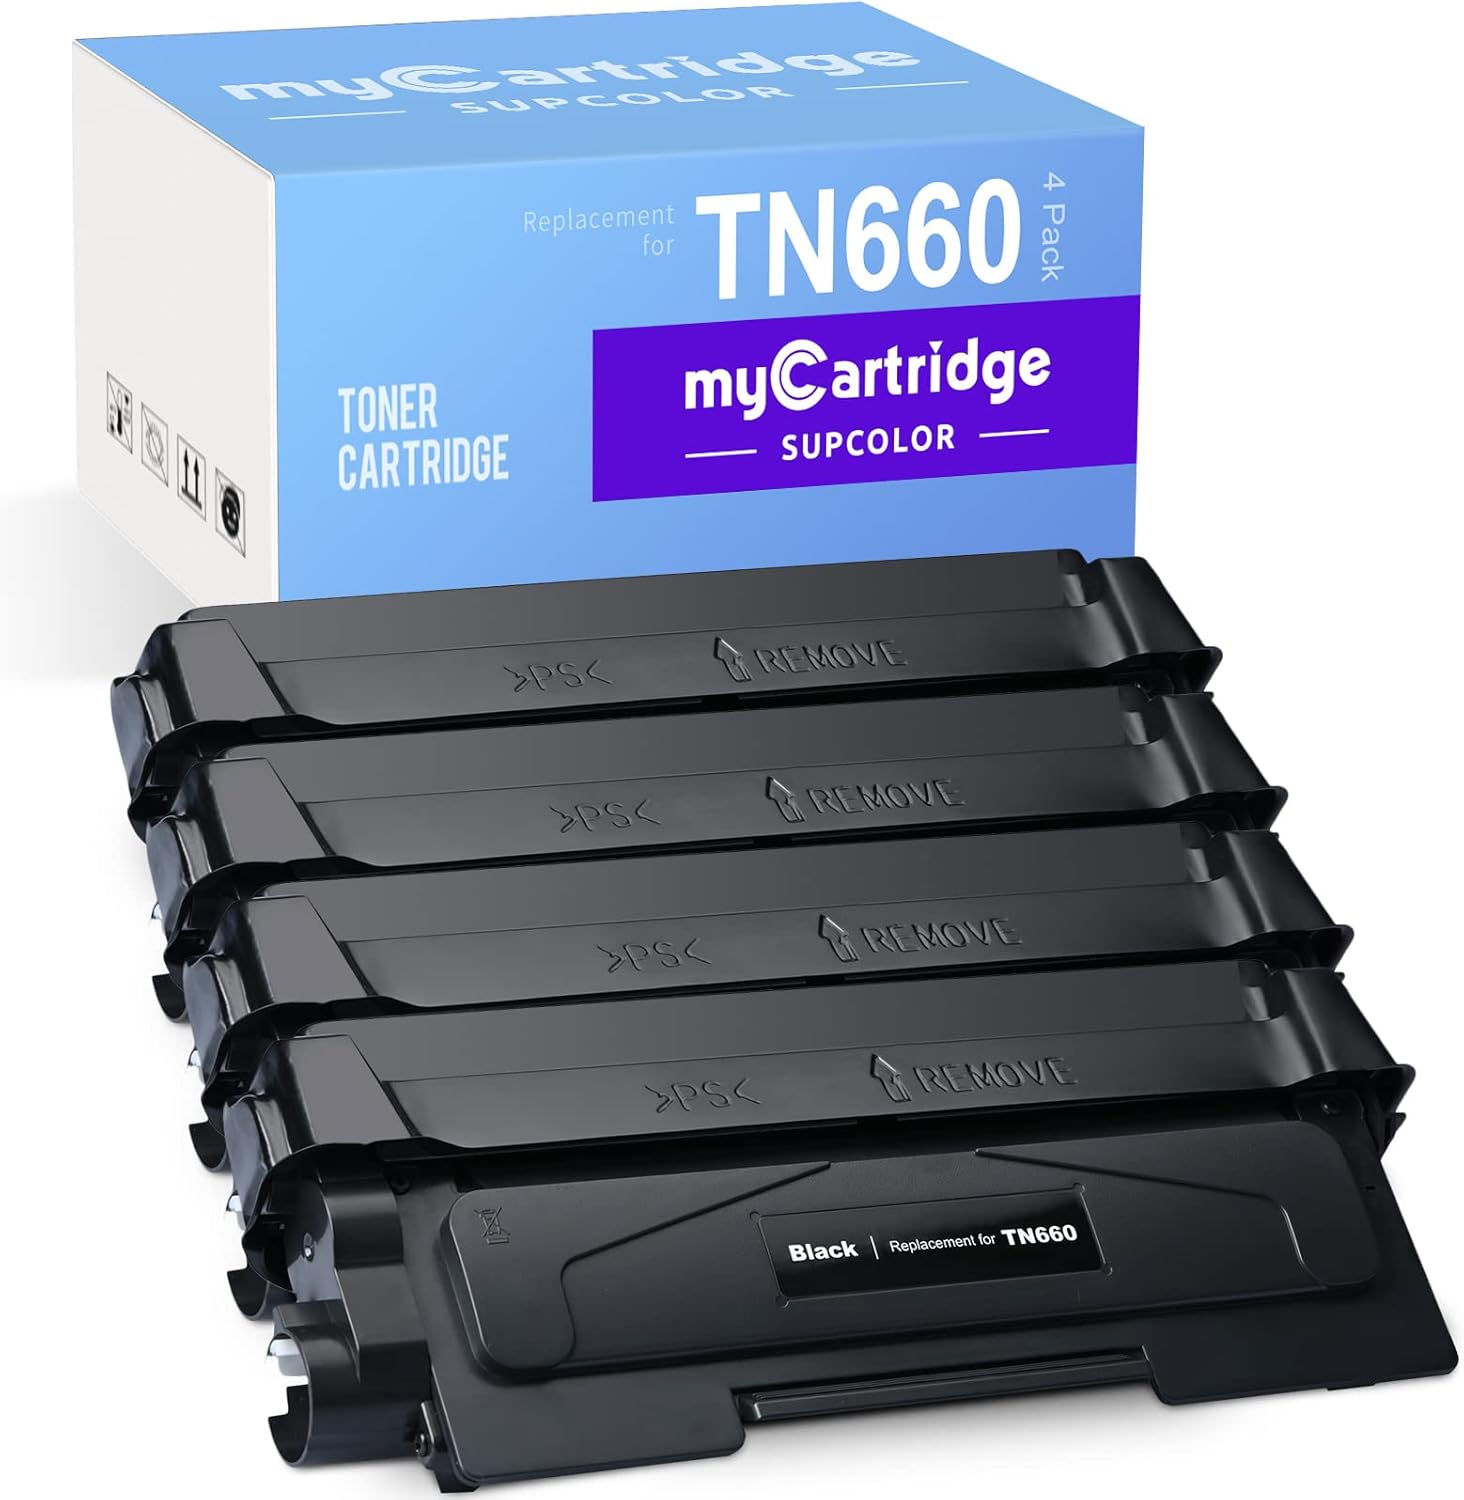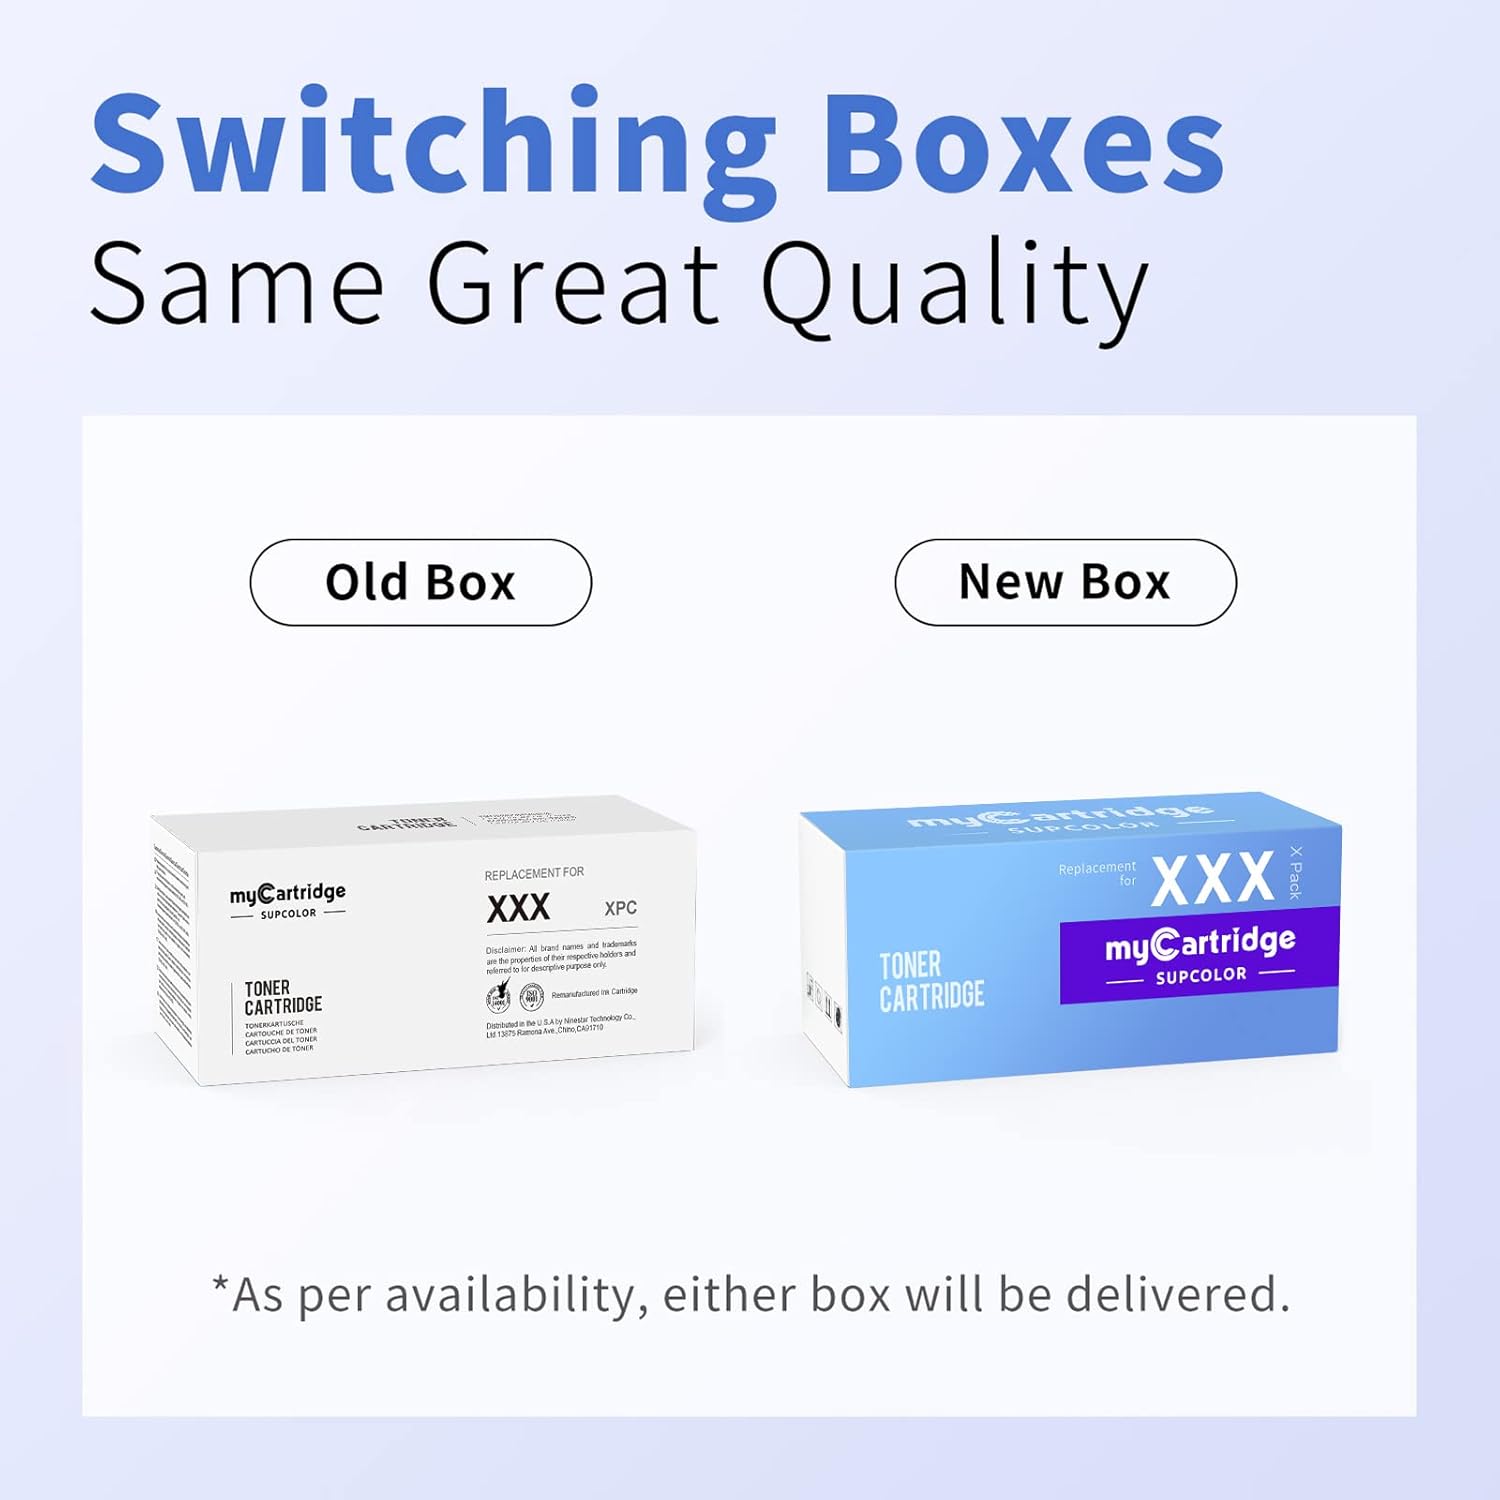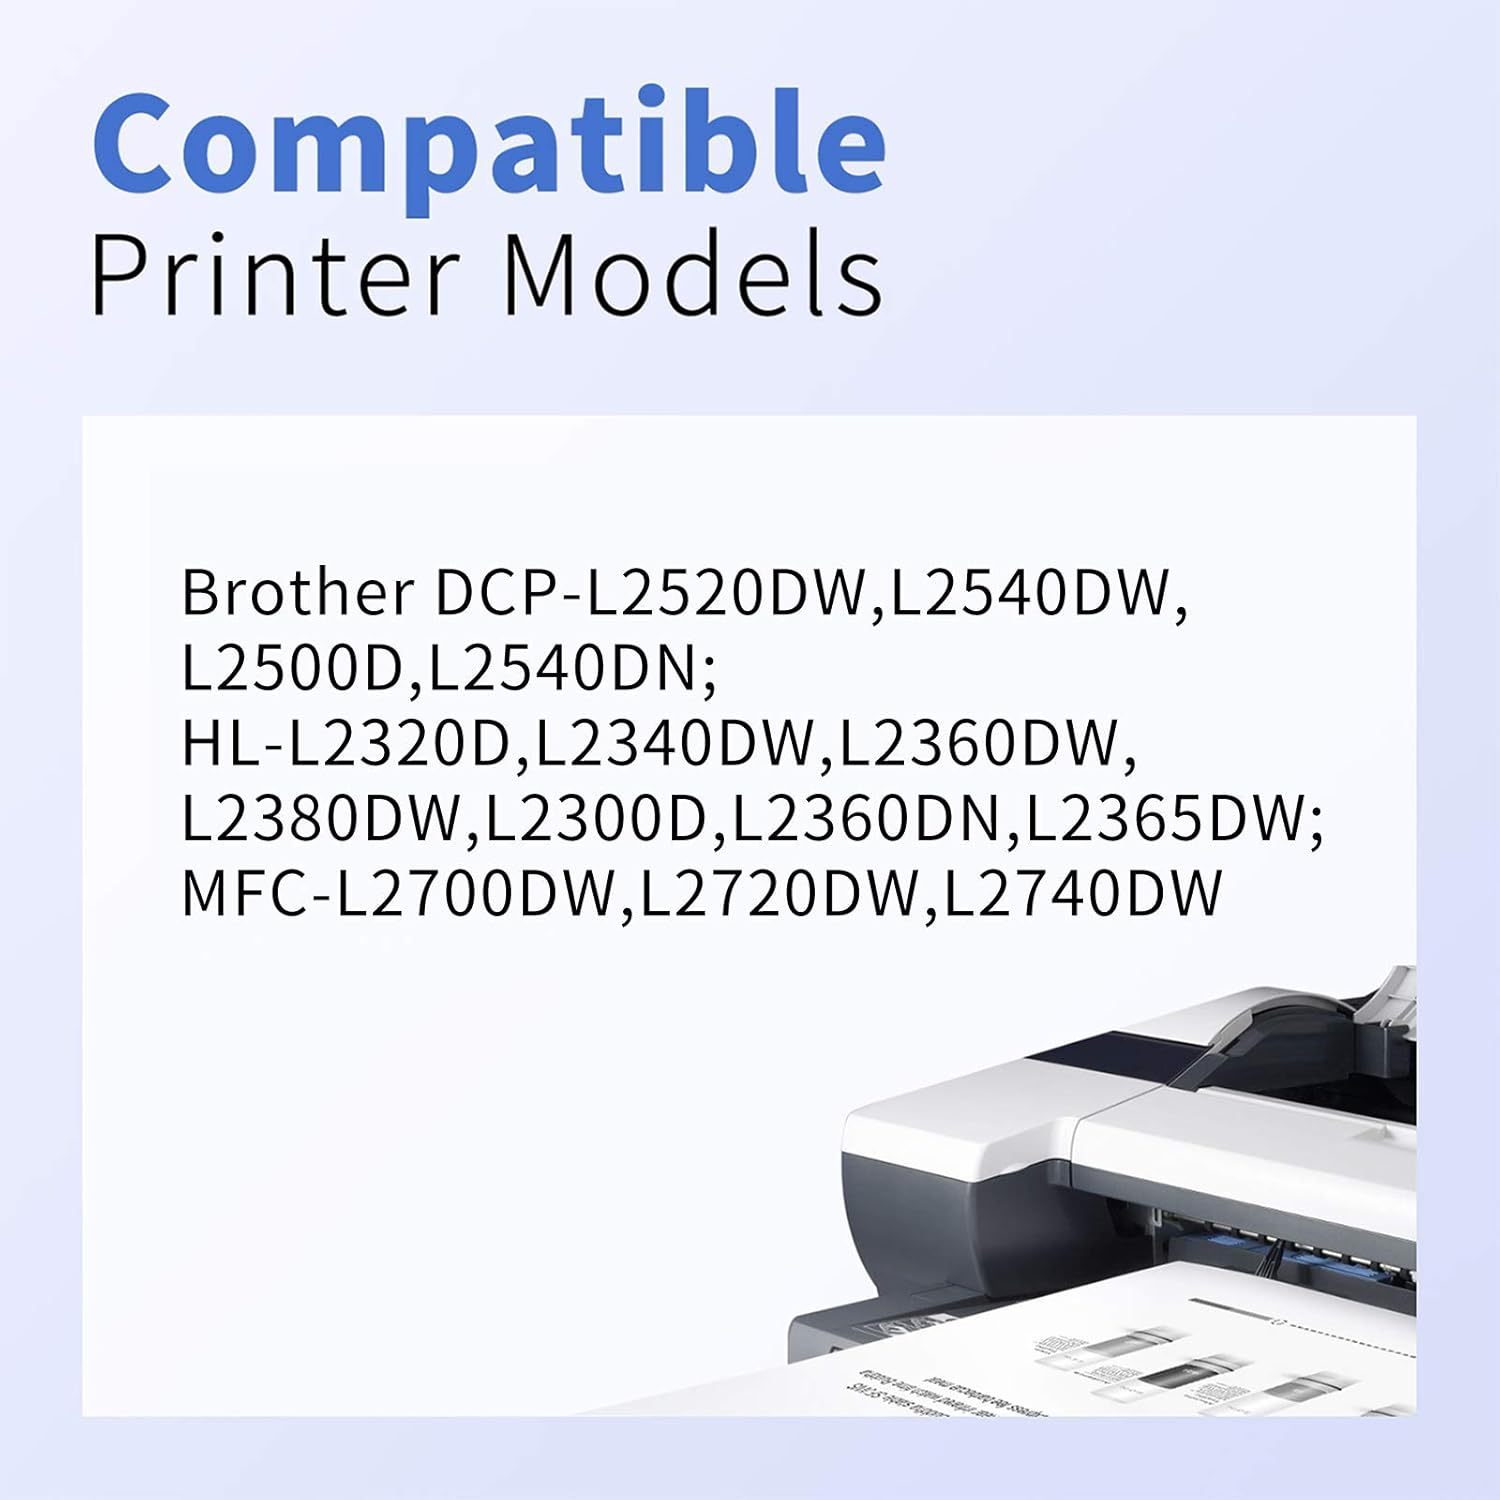
myCartridge SUPCOLOR Compatible Toner Cartridge Replacement for Brother TN660 TN-660 TN630 for HL-L2380DW HL-L2300D HL-L2340DW MFC-L2680W MFC-L2740DW DCP-L2540DW Toner Cartridges Printer (Black, 4P)
Category: All Electronics
You will receive: 4 Pack Black compatible TN660 toner cartridges + 1 operation instruction Compatible printer: HL-L2300D, HL-L2305W, HL-L2315DW, HL-L2320D, HL-L2340DW, HL-L2360DW, HL-L2380DW MFC-L2680W, MFC-L2700DW, MFC-L2705DW, MFC-L2707DW, MFC-L2720DW, MFC-L2740DW, MFC-L2685DW DCP-L2520DW, DCP-L2540DW Page Yield: Black toner cartridge Up to 2,600 pages per TN660 cartridge, at 5% coverage How to install the toner cartridge? 1. Shake the toner cartridge (About 5 seconds)  2. Remove the orange protective cap from the toner cartridge 3. Install the toner cartridge into the correct card slot Quick and Easy Installation. This TN660 toner cartridge installation method is convenient and fast, and ideal for busy offices Get a good output. It will bring to you clear text and bright graphics Keep good results. Resists fading, smudging, and bleeding
Features: TN660 TN-660 TN630 Toner Cartridge for HL-L2380DW MFC-L2700DW HL-L2360DW HL-L2340DW MFC-L2740DW DCP-L2540DW HL-L2320D HL-L2300D Toner Cartridges Printer,4P | Includes 4 high-yield TN660 TN-630 toner cartridge (Black) | Compatible with: Brother HL-L2300D, HL-L2305W, HL-L2315DW, HL-L2320D, HL-L2340DW, HL-L2360DW, HL-L2380DW / MFC-L2680W, MFC-L2700DW, MFC-L2705DW, MFC-L2707DW, MFC-L2720DW, MFC-L2740DW, MFC-L2685DW / DCP-L2520DW, DCP-L2540DW laser printer | Page Yield: Up to 2, 600 pages per TN660 black cartridge (based on 5% coverage) | Small fine particles bring to your every page look clear, legible, and look professional.